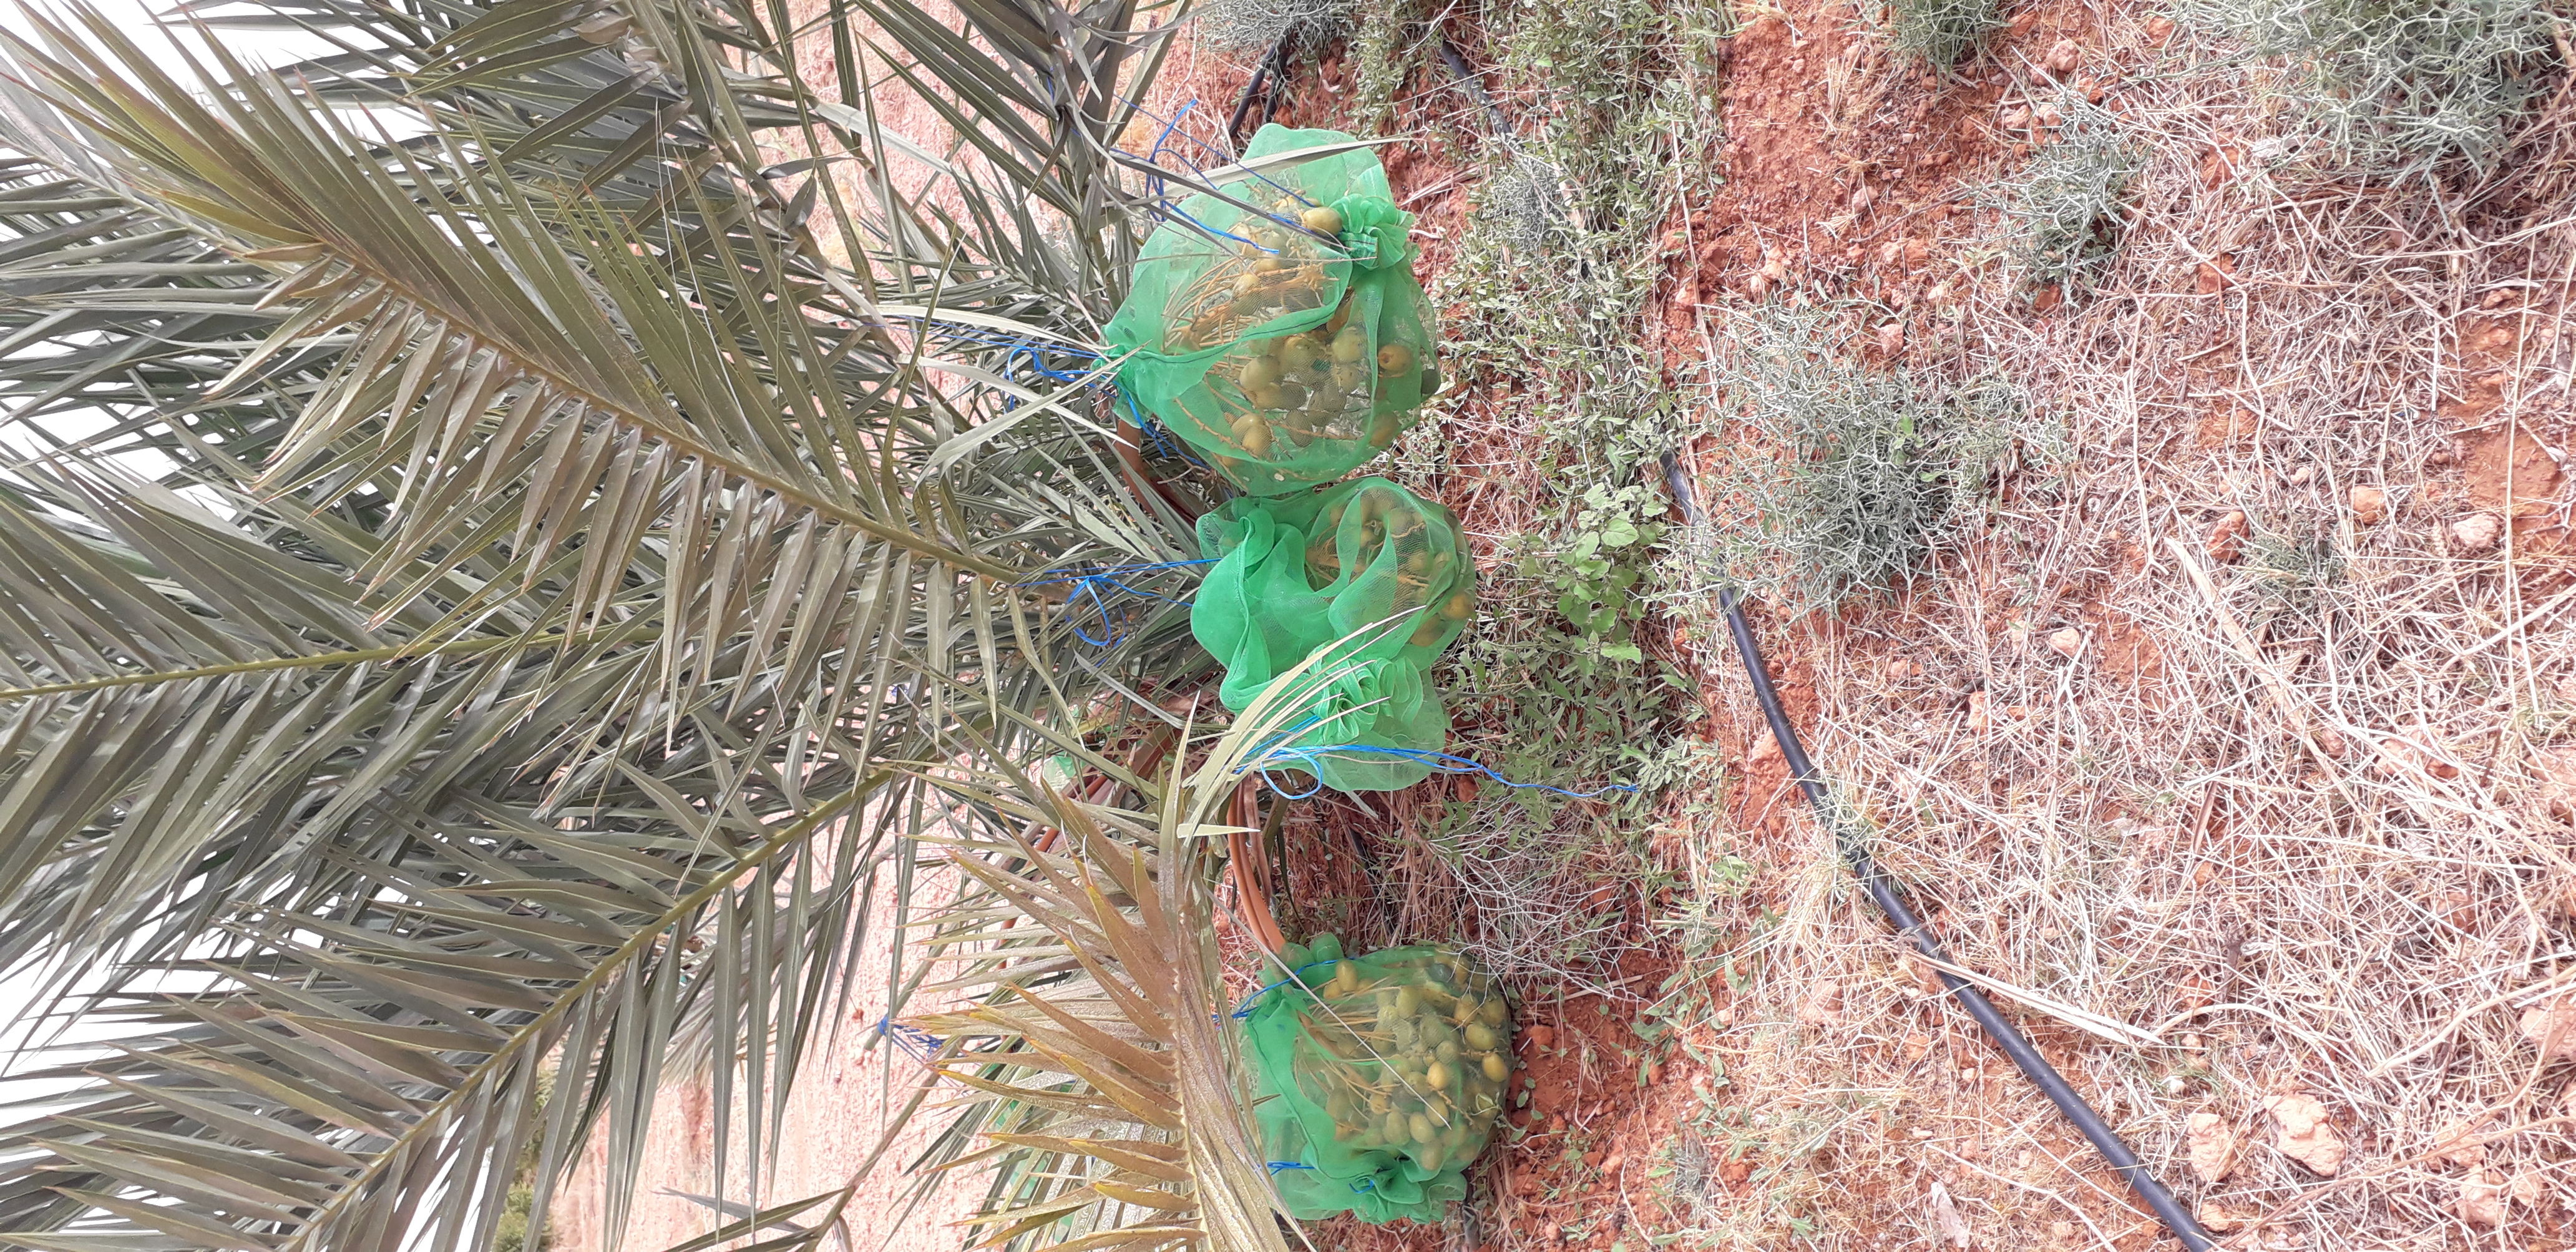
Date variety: Boufagous